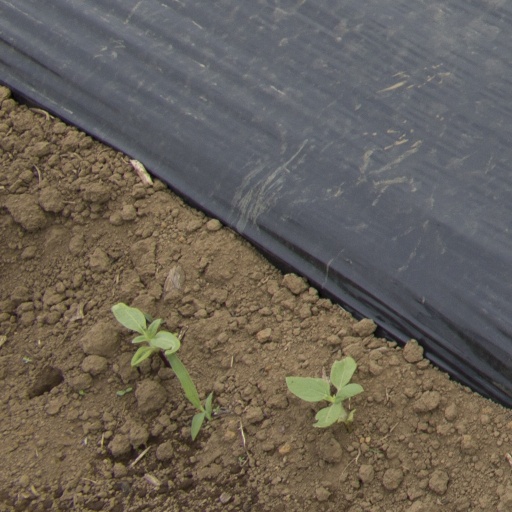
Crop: Jerusalem artichoke